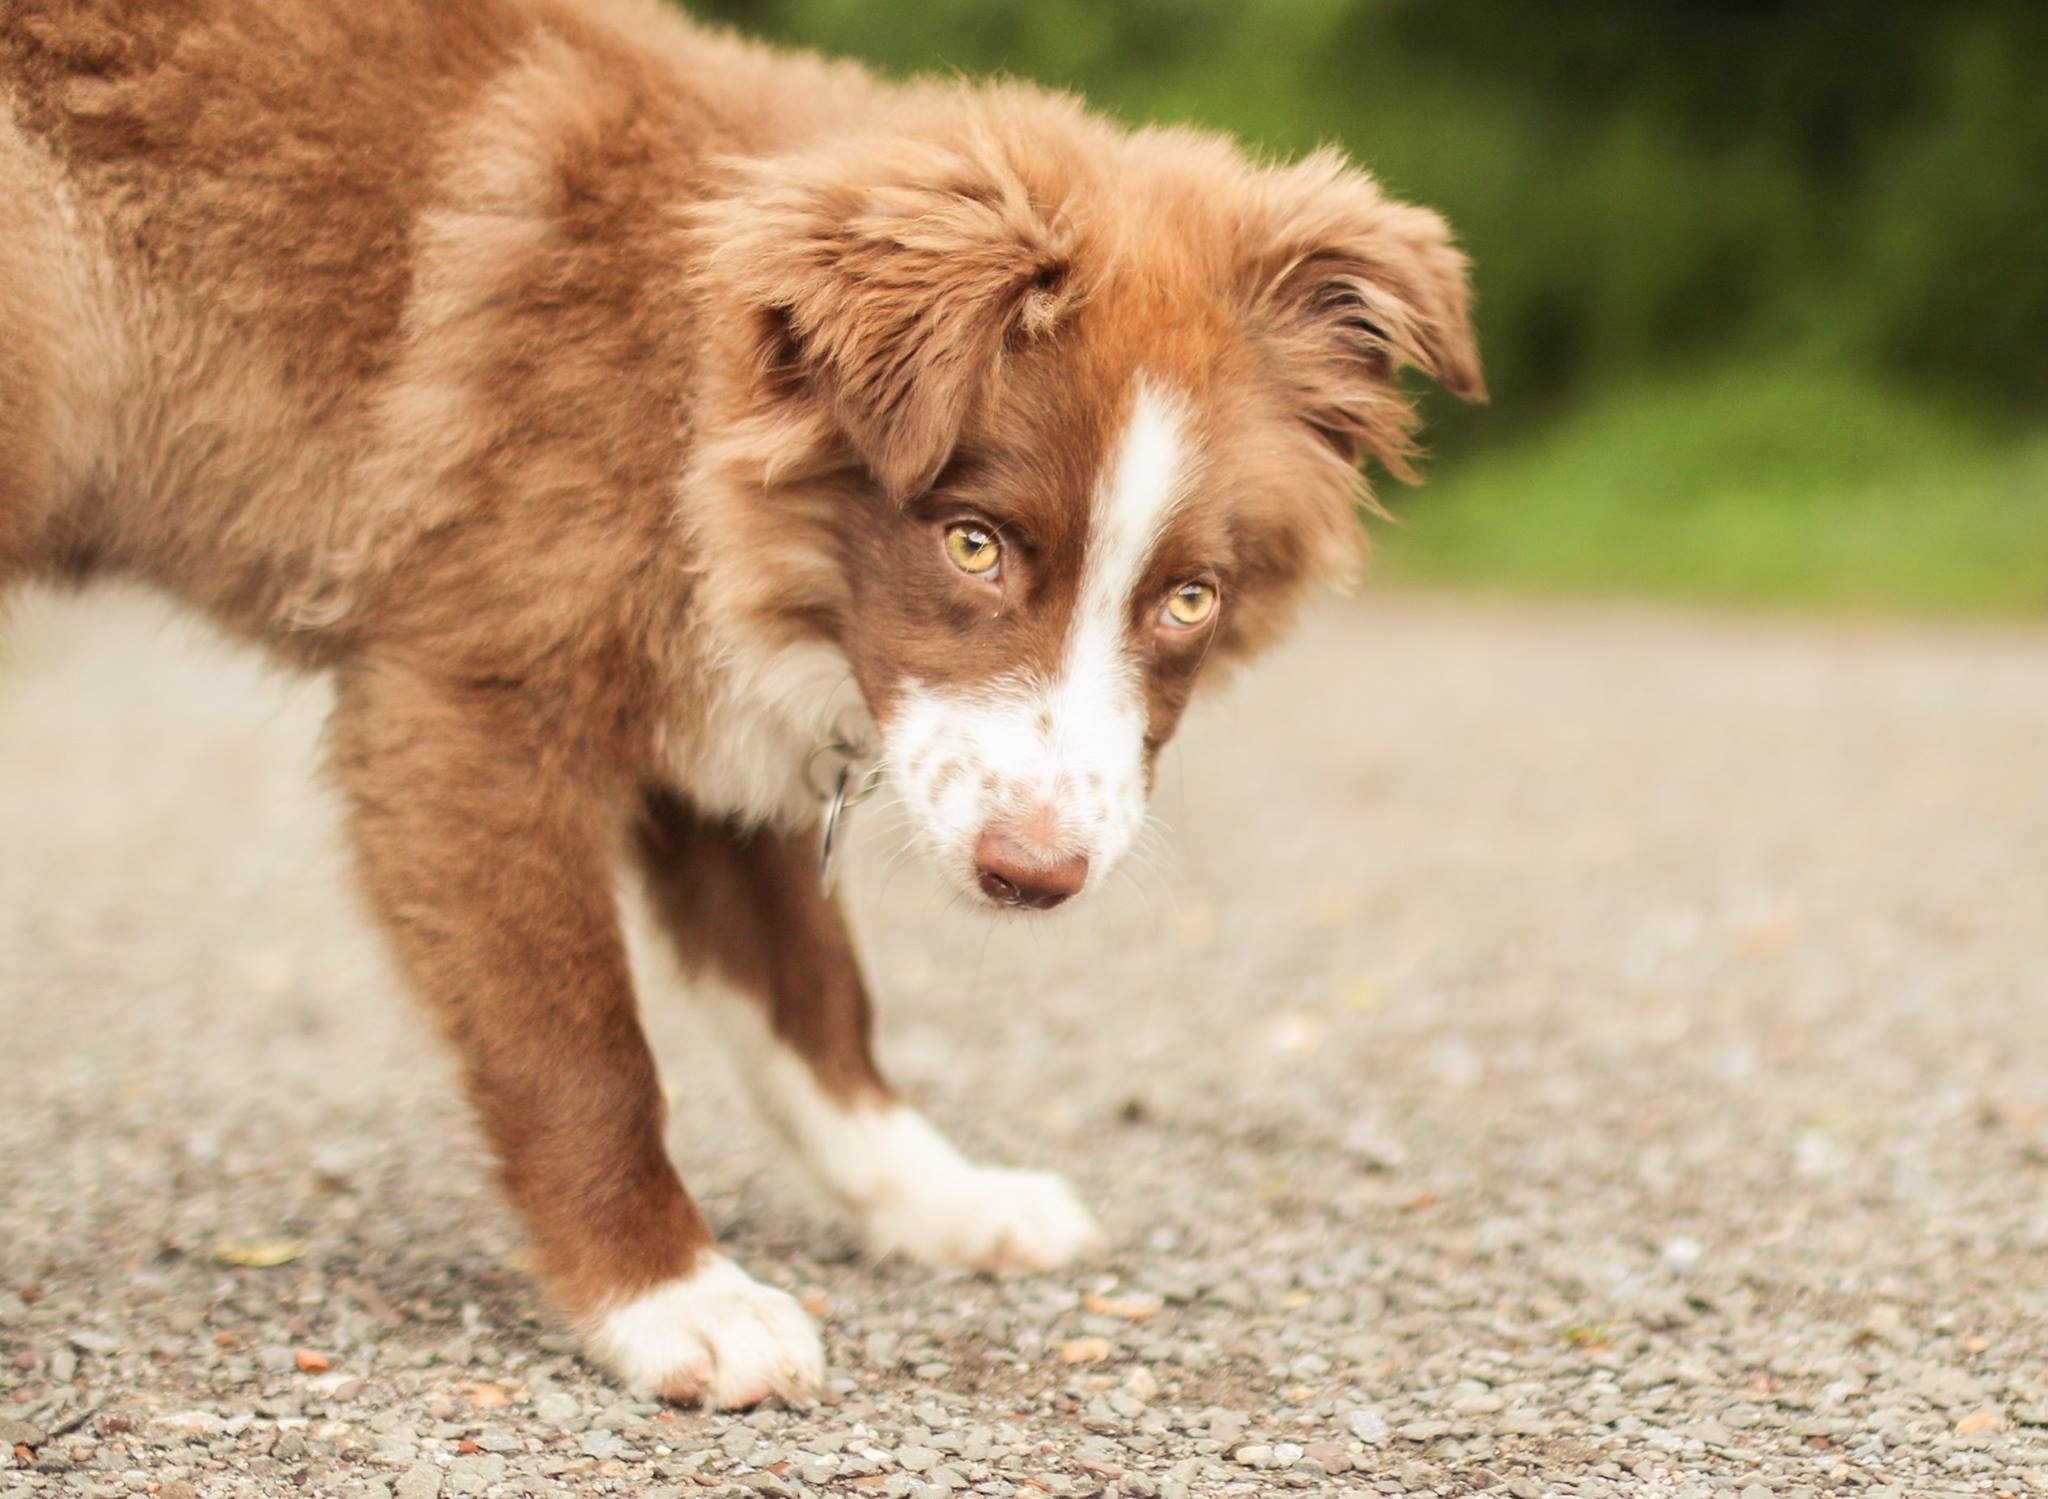
puppy, dog, pet, mammal, border collie, head, vertebrate, dog breed, australian shepherd, dog like mammal, dog breed group, miniature australian shepherd, dog crossbreeds